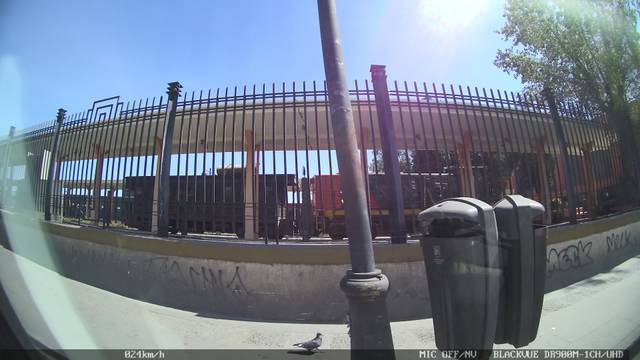
Region: Mexico
Coordinates: 22.153, -100.972